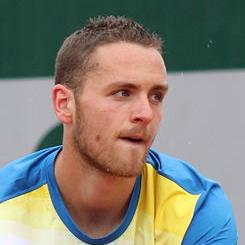
Age: 21